Phoebe Davies

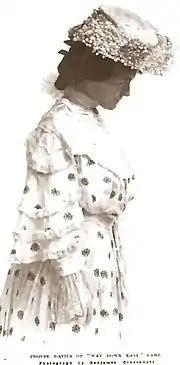
Phoebe Davies "National Magazine", 1906

In 1893 Grismer and Davies began what would turn out to be a long tour of the major cities of the Eastern United States as Captain Harry Ford and Georgia Gwynne in his original play "The New South", a melodrama written with Clay M. Greene about the American South a generation after the close of the Civil War. "The New South" was adapted for film in 1916 with Carlyle Blackwell and Ethel Clayton taking the roles of Ford and Gwynne. The couple next appeared together in the Sutton Vane, Sr. play, "Humanity", as Lt. Bevis Cranbourne and Alma Dunbar, which opened in New York at the Fourteenth Street Theatre on February 4, 1895.